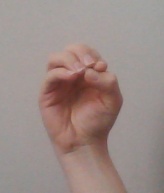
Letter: ha